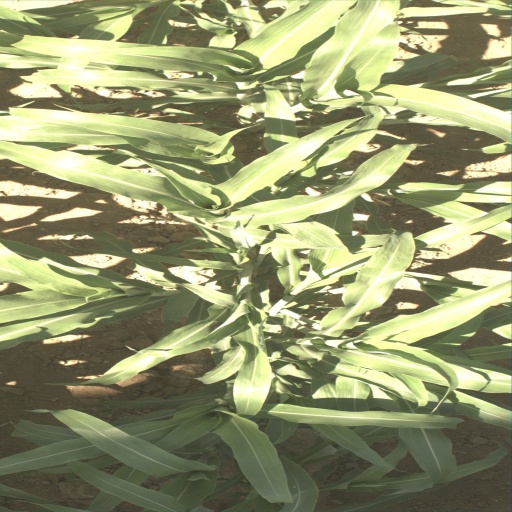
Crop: sorghum